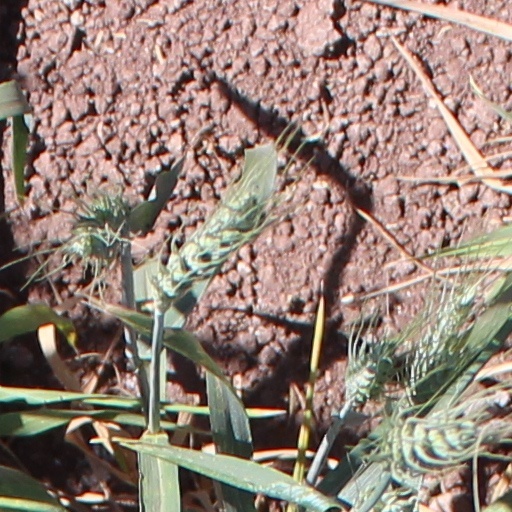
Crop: wheat